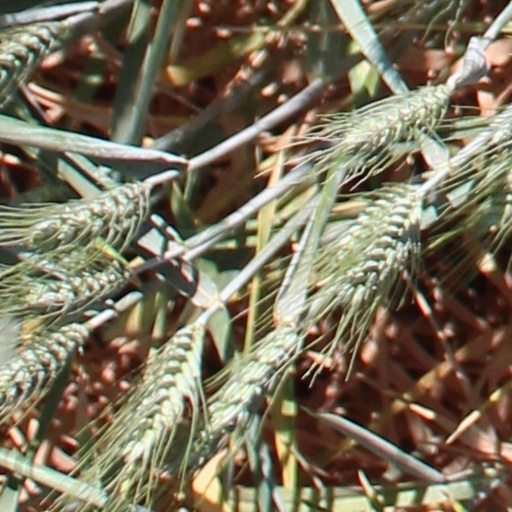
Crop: wheat